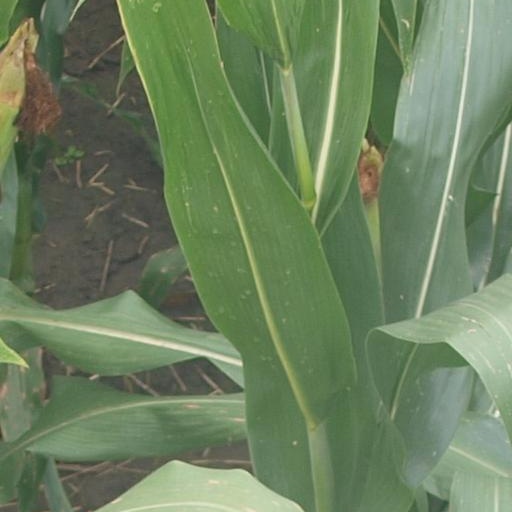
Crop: maize; corn